Veda Ann Borg

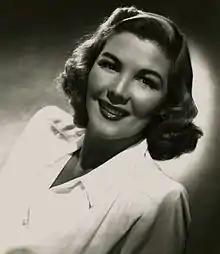
Veda Ann Borg in "Blonde Savage" (1947)

Soon after Borg signed her contract with Paramount, studio officials decided to change her name to Ann Noble for her work in films. However, a newspaper article reported, "Miss Borg contended that her own name is more descriptive of her personality than Ann Noble." Her argument was successful, and she retained her name.